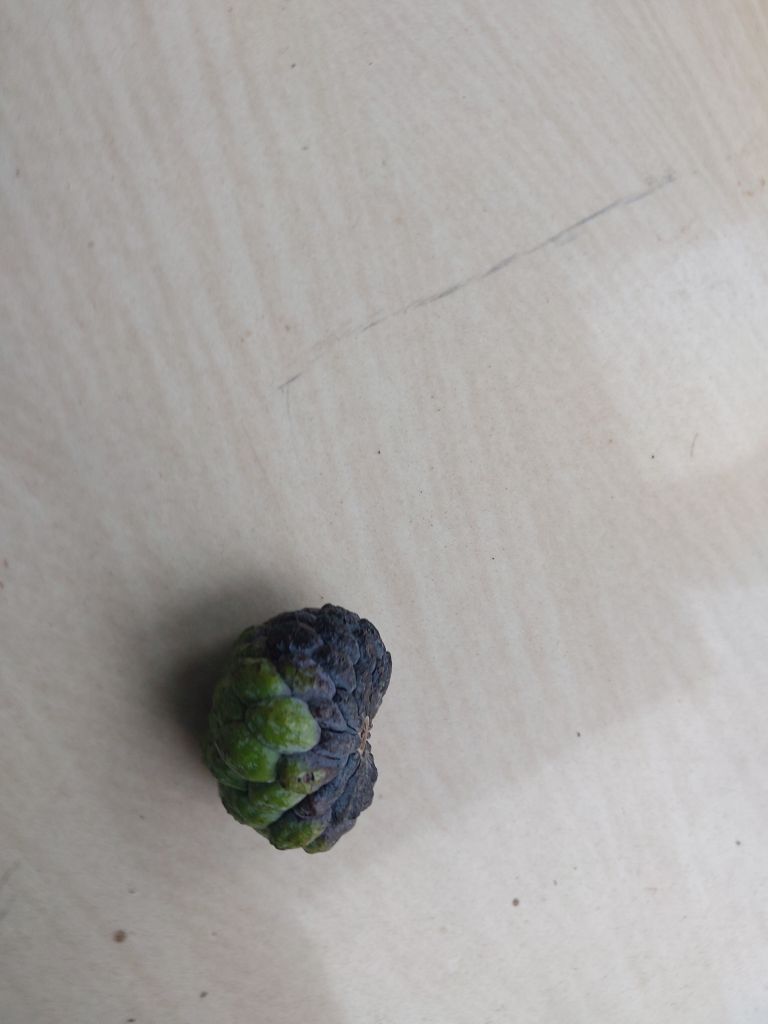
Disease label: Blank Canker